Universal basic income

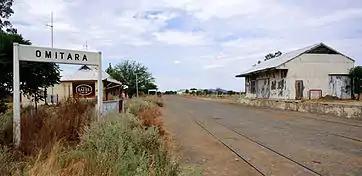
Omitara, one of the two poor villages in Namibia where a local basic income was tested in 2008–2009

One central rationale for basic income is the belief that automation and robotisation could result in technological unemployment, leading to a world with fewer paid jobs. A key question in this context is whether a basic income could help prevent or alleviate such problems by allowing everyone to benefit from a society's wealth, as well as whether a UBI could be a stepping stone to a resource-based or post-scarcity economy.